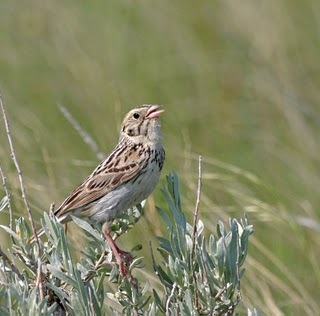
this bird has a white belly and breast, with brown speckles covering the rest of its body.
a small bird with a gray breast and belly, light brown and black wings, black eyes, and a short yellow bill.
a very small bird with grey neck and belly, beige wings with dark brown wingbars and light pinkish legs and straight bill.
this bird has a white belly and a brown spotted wing and head.
the bird has a black eyering and a white breast and belly.
this particular bird has a white belly and breast and brown and black secondaries
this bird has wings that are brown and has a grey belly
this bird has wings that are brown and has a white bellya bird with long legs and open bill.
this bird is smaller with a tiny bill, the body is multi colored with white,grey, and brown.
Species: Baird Sparrow